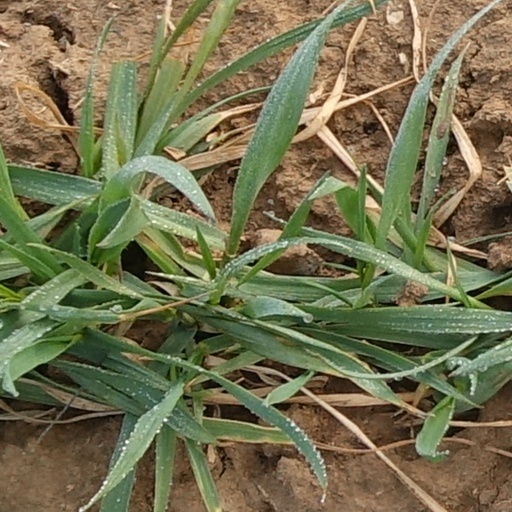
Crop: wheat